Sunny Leone

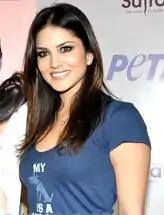
Leone at the PETA's stray dog adoption campaign

Leone then appeared in item song "Sesamma Bagilu Tegiyamma" in Kannada film "DK", which marked her debut in Kannada film industry. In April 2015, Leone appeared in Bobby Khan's musical thriller "Ek Paheli Leela", where she portrayed dual roles as Leela, a village belle and Meera, a supermodel from Milan. The film was released on April 10, 2015. The film met with mixed to negative reviews but was a commercial success with collections of . After a little gap, post the release of "Ek Paheli Leela", she appeared in Devang Dholakia's "Kuch Kuch Locha Hai" was released on May 8, 2015. She essayed the role of a film star opposite Ram Kapoor, Evelyn Sharma and Navdeep Chabbra. The film emerged to be a critical and commercial failure. She did her second Kannada song "Kamakshi" from the film "Luv U Alia". Last in 2015, she appeared in a cameo in Akshay Kumar's "Singh is Bling".